Nuri Şahin

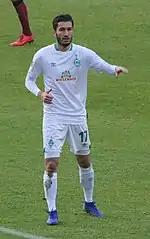
Şahin with Werder Bremen in 2019

On 31 August 2018, the last day of the 2018 summer transfer window, Şahin joined Bundesliga rivals Werder Bremen. According to media reports, he signed a two-year contract moving to the club on a free transfer. As a defensive midfielder, he was originally intended to be the successor to the departed Thomas Delaney, but initially alternated in this position with Philipp Bargfrede and made 23 appearances in his first season, in which he was able to both score and assist a goal. In the DFB-Pokal, Şahin was knocked out in the semi-finals with Werder to eventual winner Bayern Munich. In the first half of the 2019–20 season, Şahin appeared regularly, but lost his place in the team in February 2020 in favor of the duo Davy Klaassen and Maximilian Eggestein. After 17 games that season for Bremen, in which he assisted four goals, he suffered a hip injury in early-June which would again sideline him for a long while.